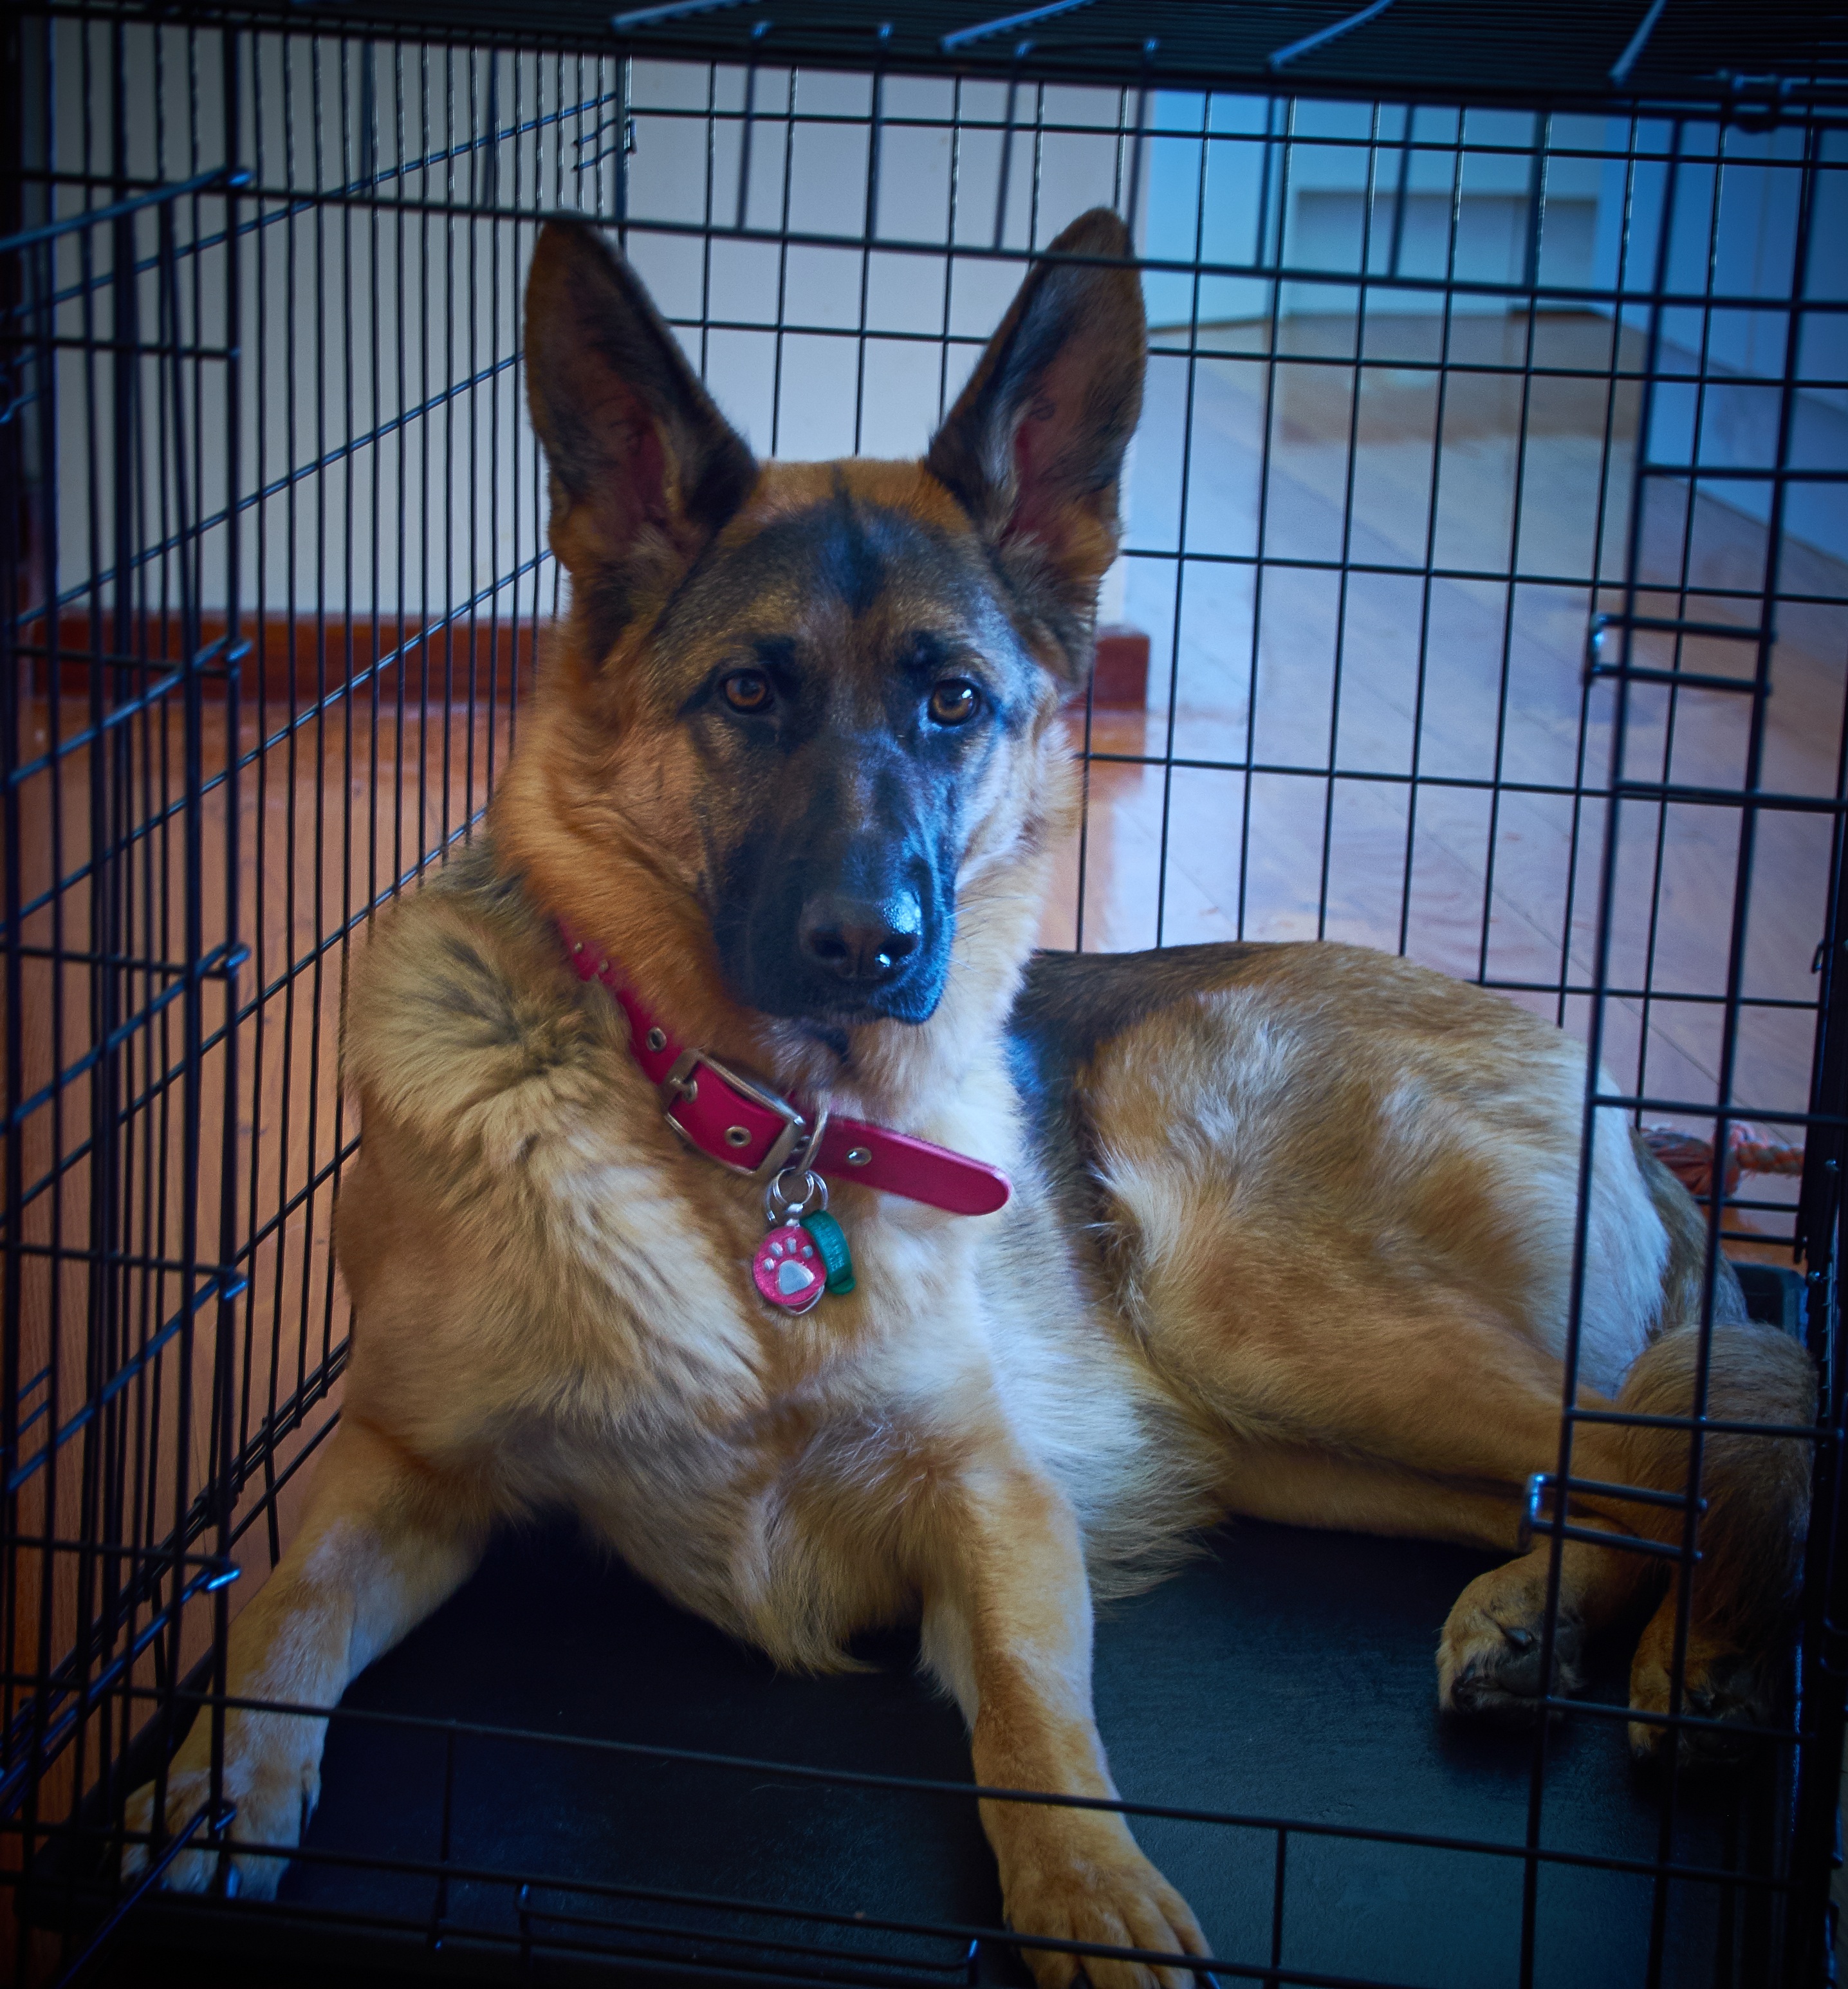
working, dog, cute, canine, pet, training, brown, mammal, healthy, german shepherd, shepherd, vertebrate, german, protection, guard, obedience, pedigree, obedient, guard dog, gsd, alsatian, shepard, animal shelter, street dog, dog like mammal, dog breed group, german shepherd dog